Ford Taurus (third generation)

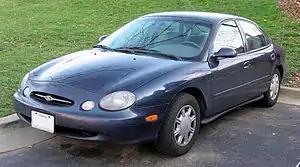
1998–1999 Taurus sedan

In 1998, the exterior of the Taurus received a slight redesign to make the shape more mainstream, in order to appeal to a wider customer base. The front bumper was redesigned to have a full-length opening, as well as moving the Ford logo down onto a chrome bar mounted in the grille, similar to that of the third-generation Taurus SHO. These years were also fitted with different front turn signal lenses, featuring completely clear lenses and a multi-reflector surface in the rear of the housing, around the bulb. The rear turn signal lenses were also changed from amber to red, to match the rest of the lightbar assembly.